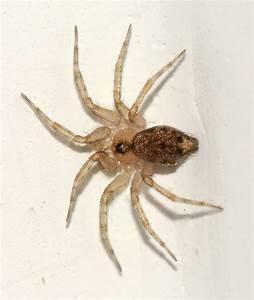
spider